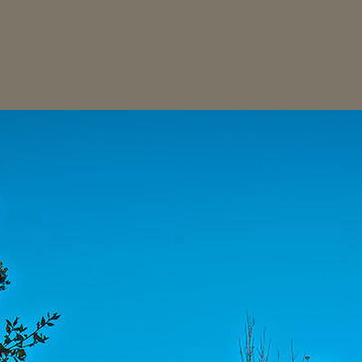
Material: sky